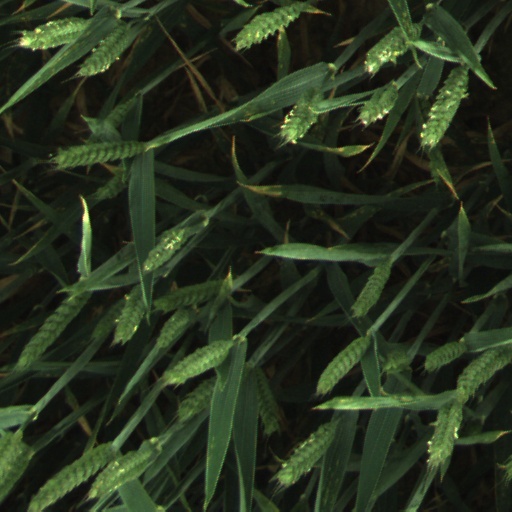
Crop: wheat